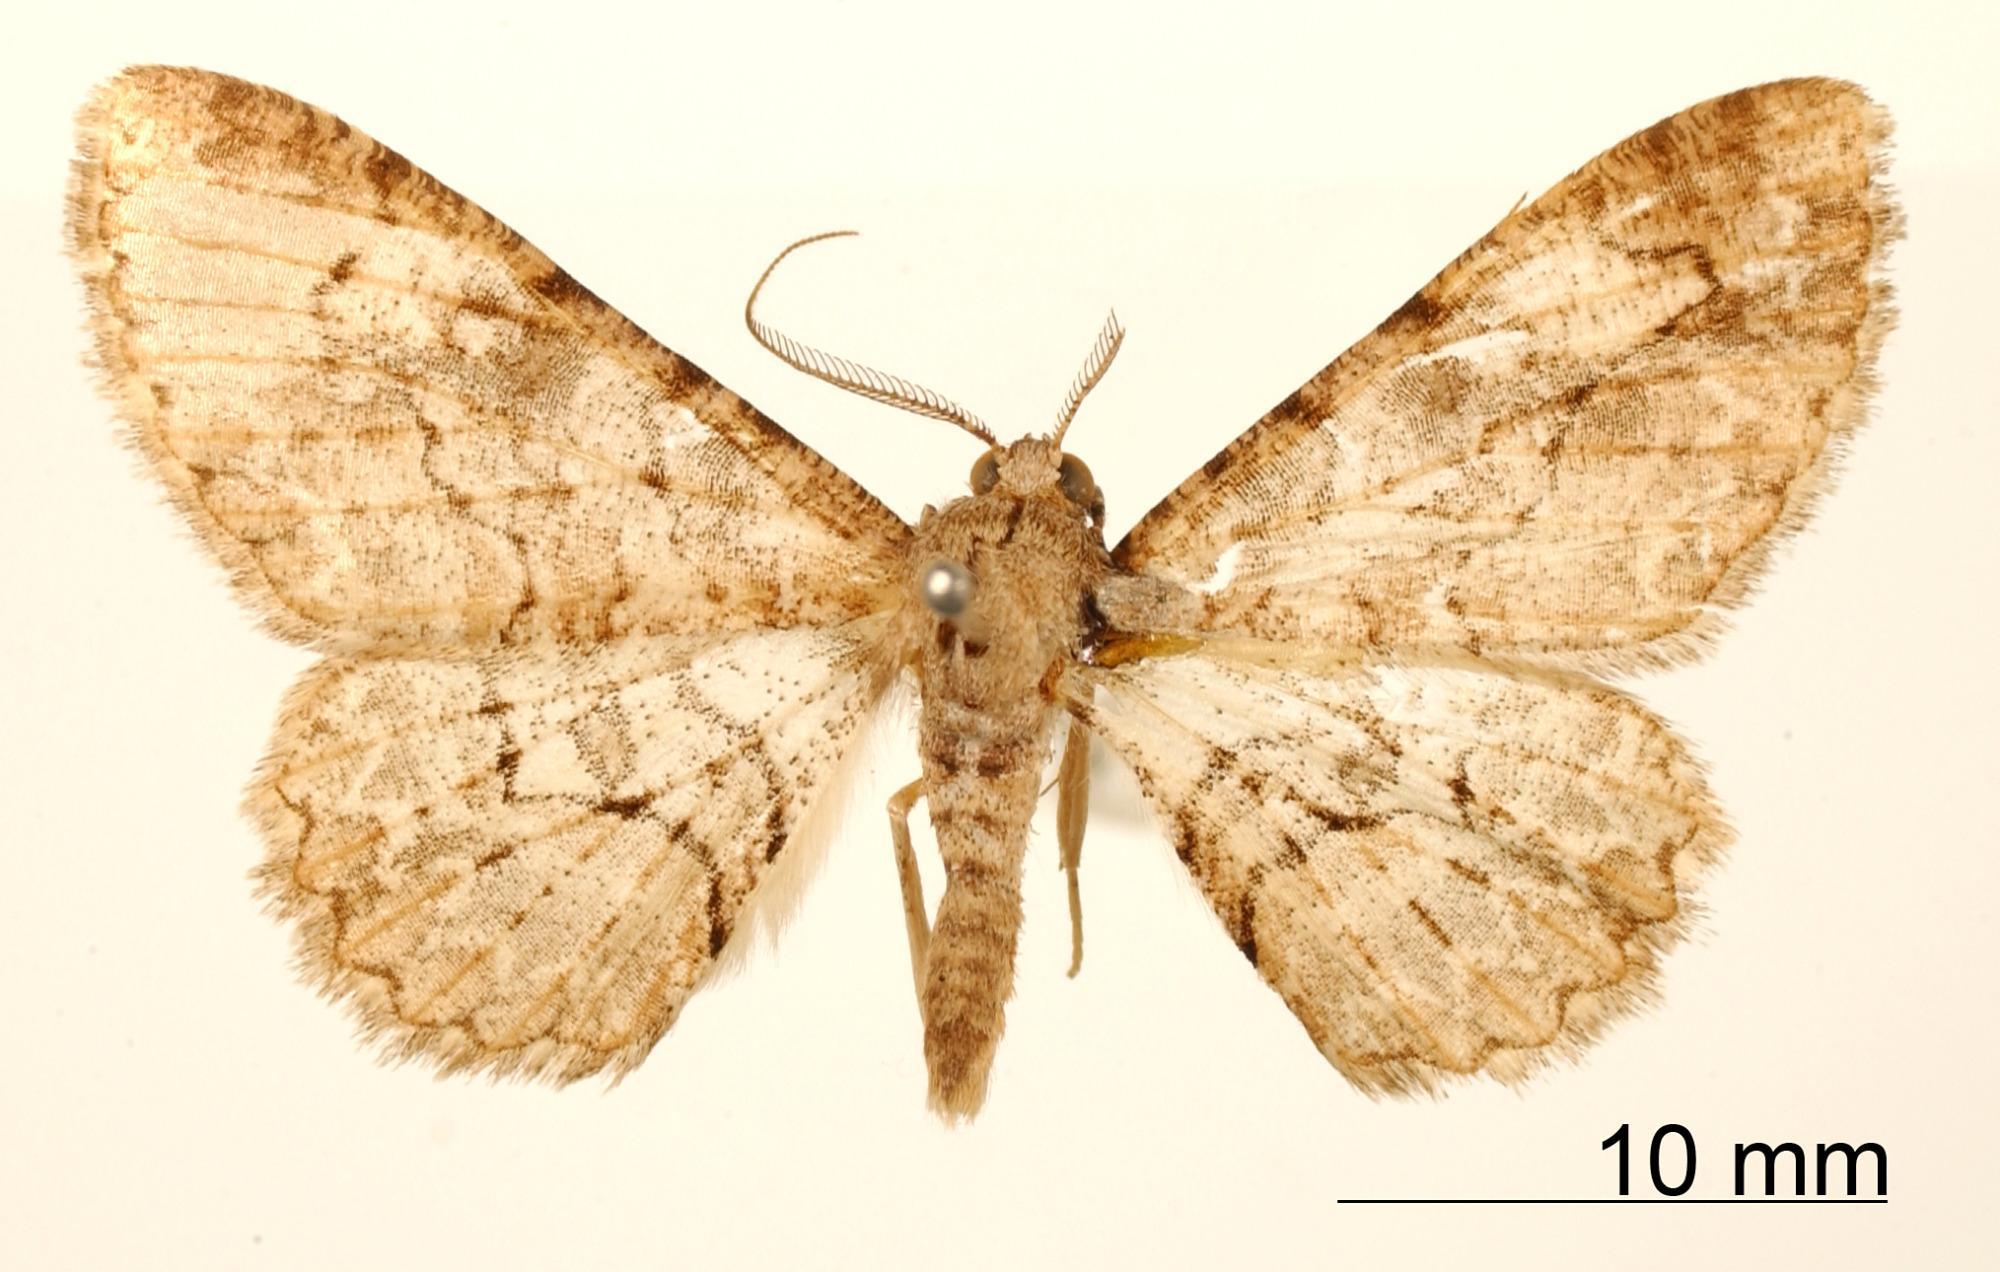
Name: Boarmia sonicaria
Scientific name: Boarmia sonicaria Schaus, 1901
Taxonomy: Animalia, Arthropoda, Insecta, Lepidoptera, Geometridae, Ennominae
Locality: Jalapa, Mexico, Mexico